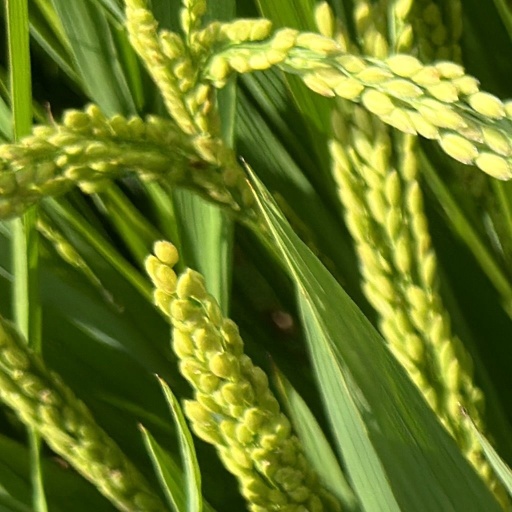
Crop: rice